Bruno Cassirer

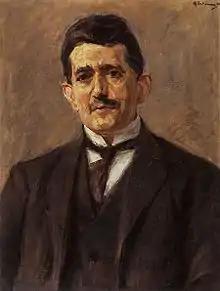
Max Liebermann, "Portrait of Bruno Cassirer", 1921

Bruno Cassirer (12 December 1872 – 29 October 1941) was a publisher and gallery owner in Berlin who had a considerable influence on the cultural life of the city.